Harmon Trophy

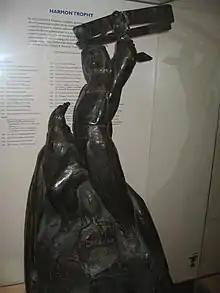
The Harmon Aviator Trophy

The Harmon Trophy is a set of three international trophies, to be awarded annually to the world's outstanding aviator, aviatrix, and aeronaut (balloon or dirigible). A fourth trophy, the "National Trophy", was awarded from 1926 through 1938 to the most outstanding aviator in each of the twenty-one member countries and again from 1946–1948 to honor Americans who contributed to aviation. The award was established in 1926 by Clifford B. Harmon, a wealthy balloonist and aviator.